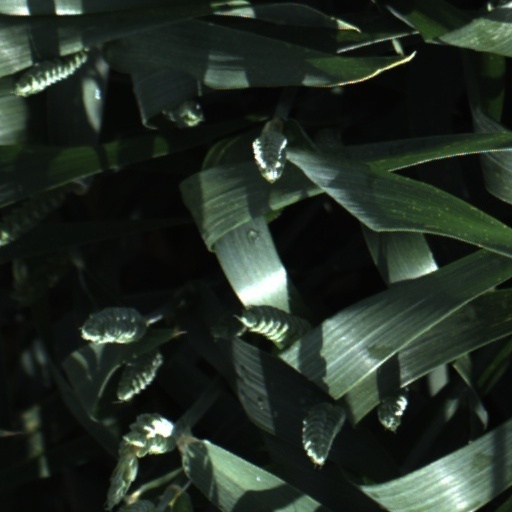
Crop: wheat